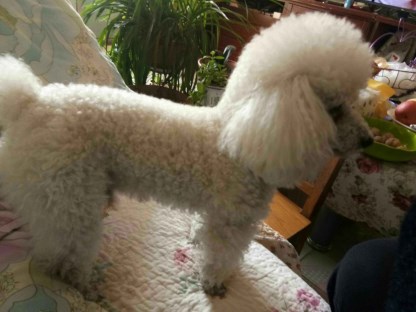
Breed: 2925-n000114-toy_poodle